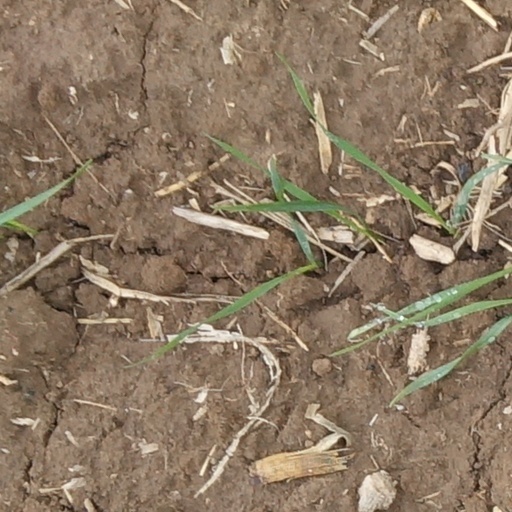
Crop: wheat